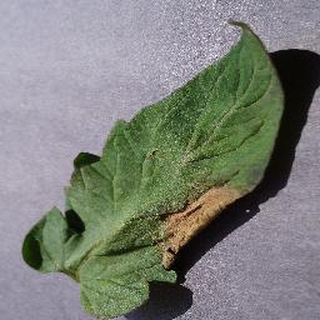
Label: tomato_late_blight